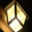
Label: lamp